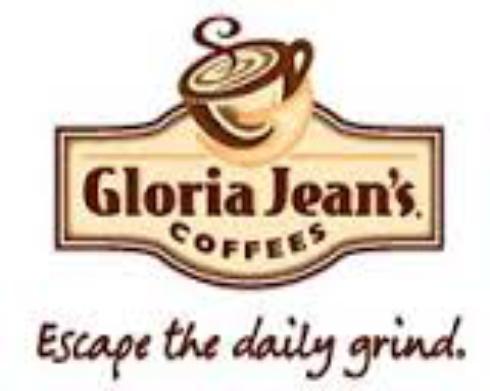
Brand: Gloria Jean's Coffees
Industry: Food